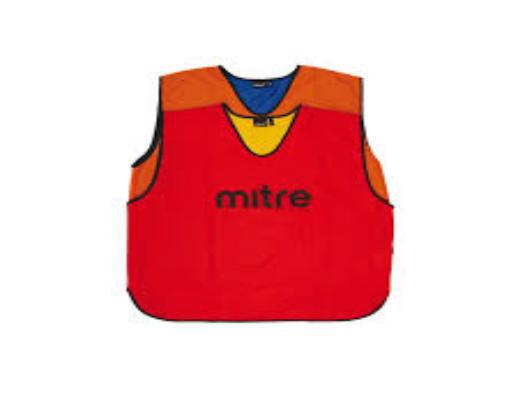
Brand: mitre
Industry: Clothes